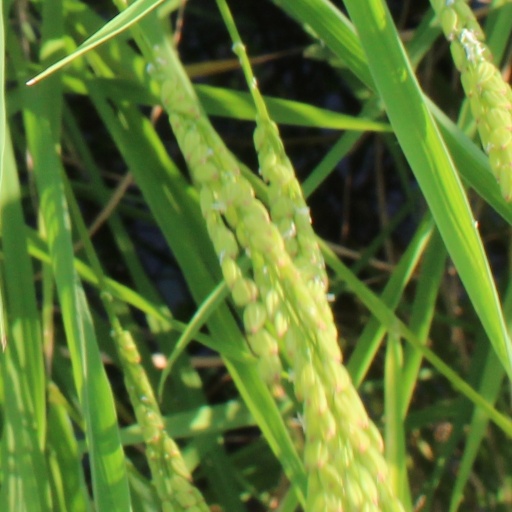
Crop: rice